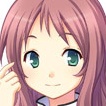
Portrait style: Anime Portrait